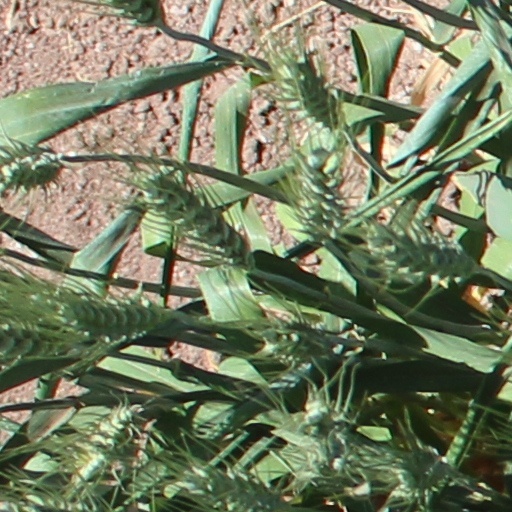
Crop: wheat